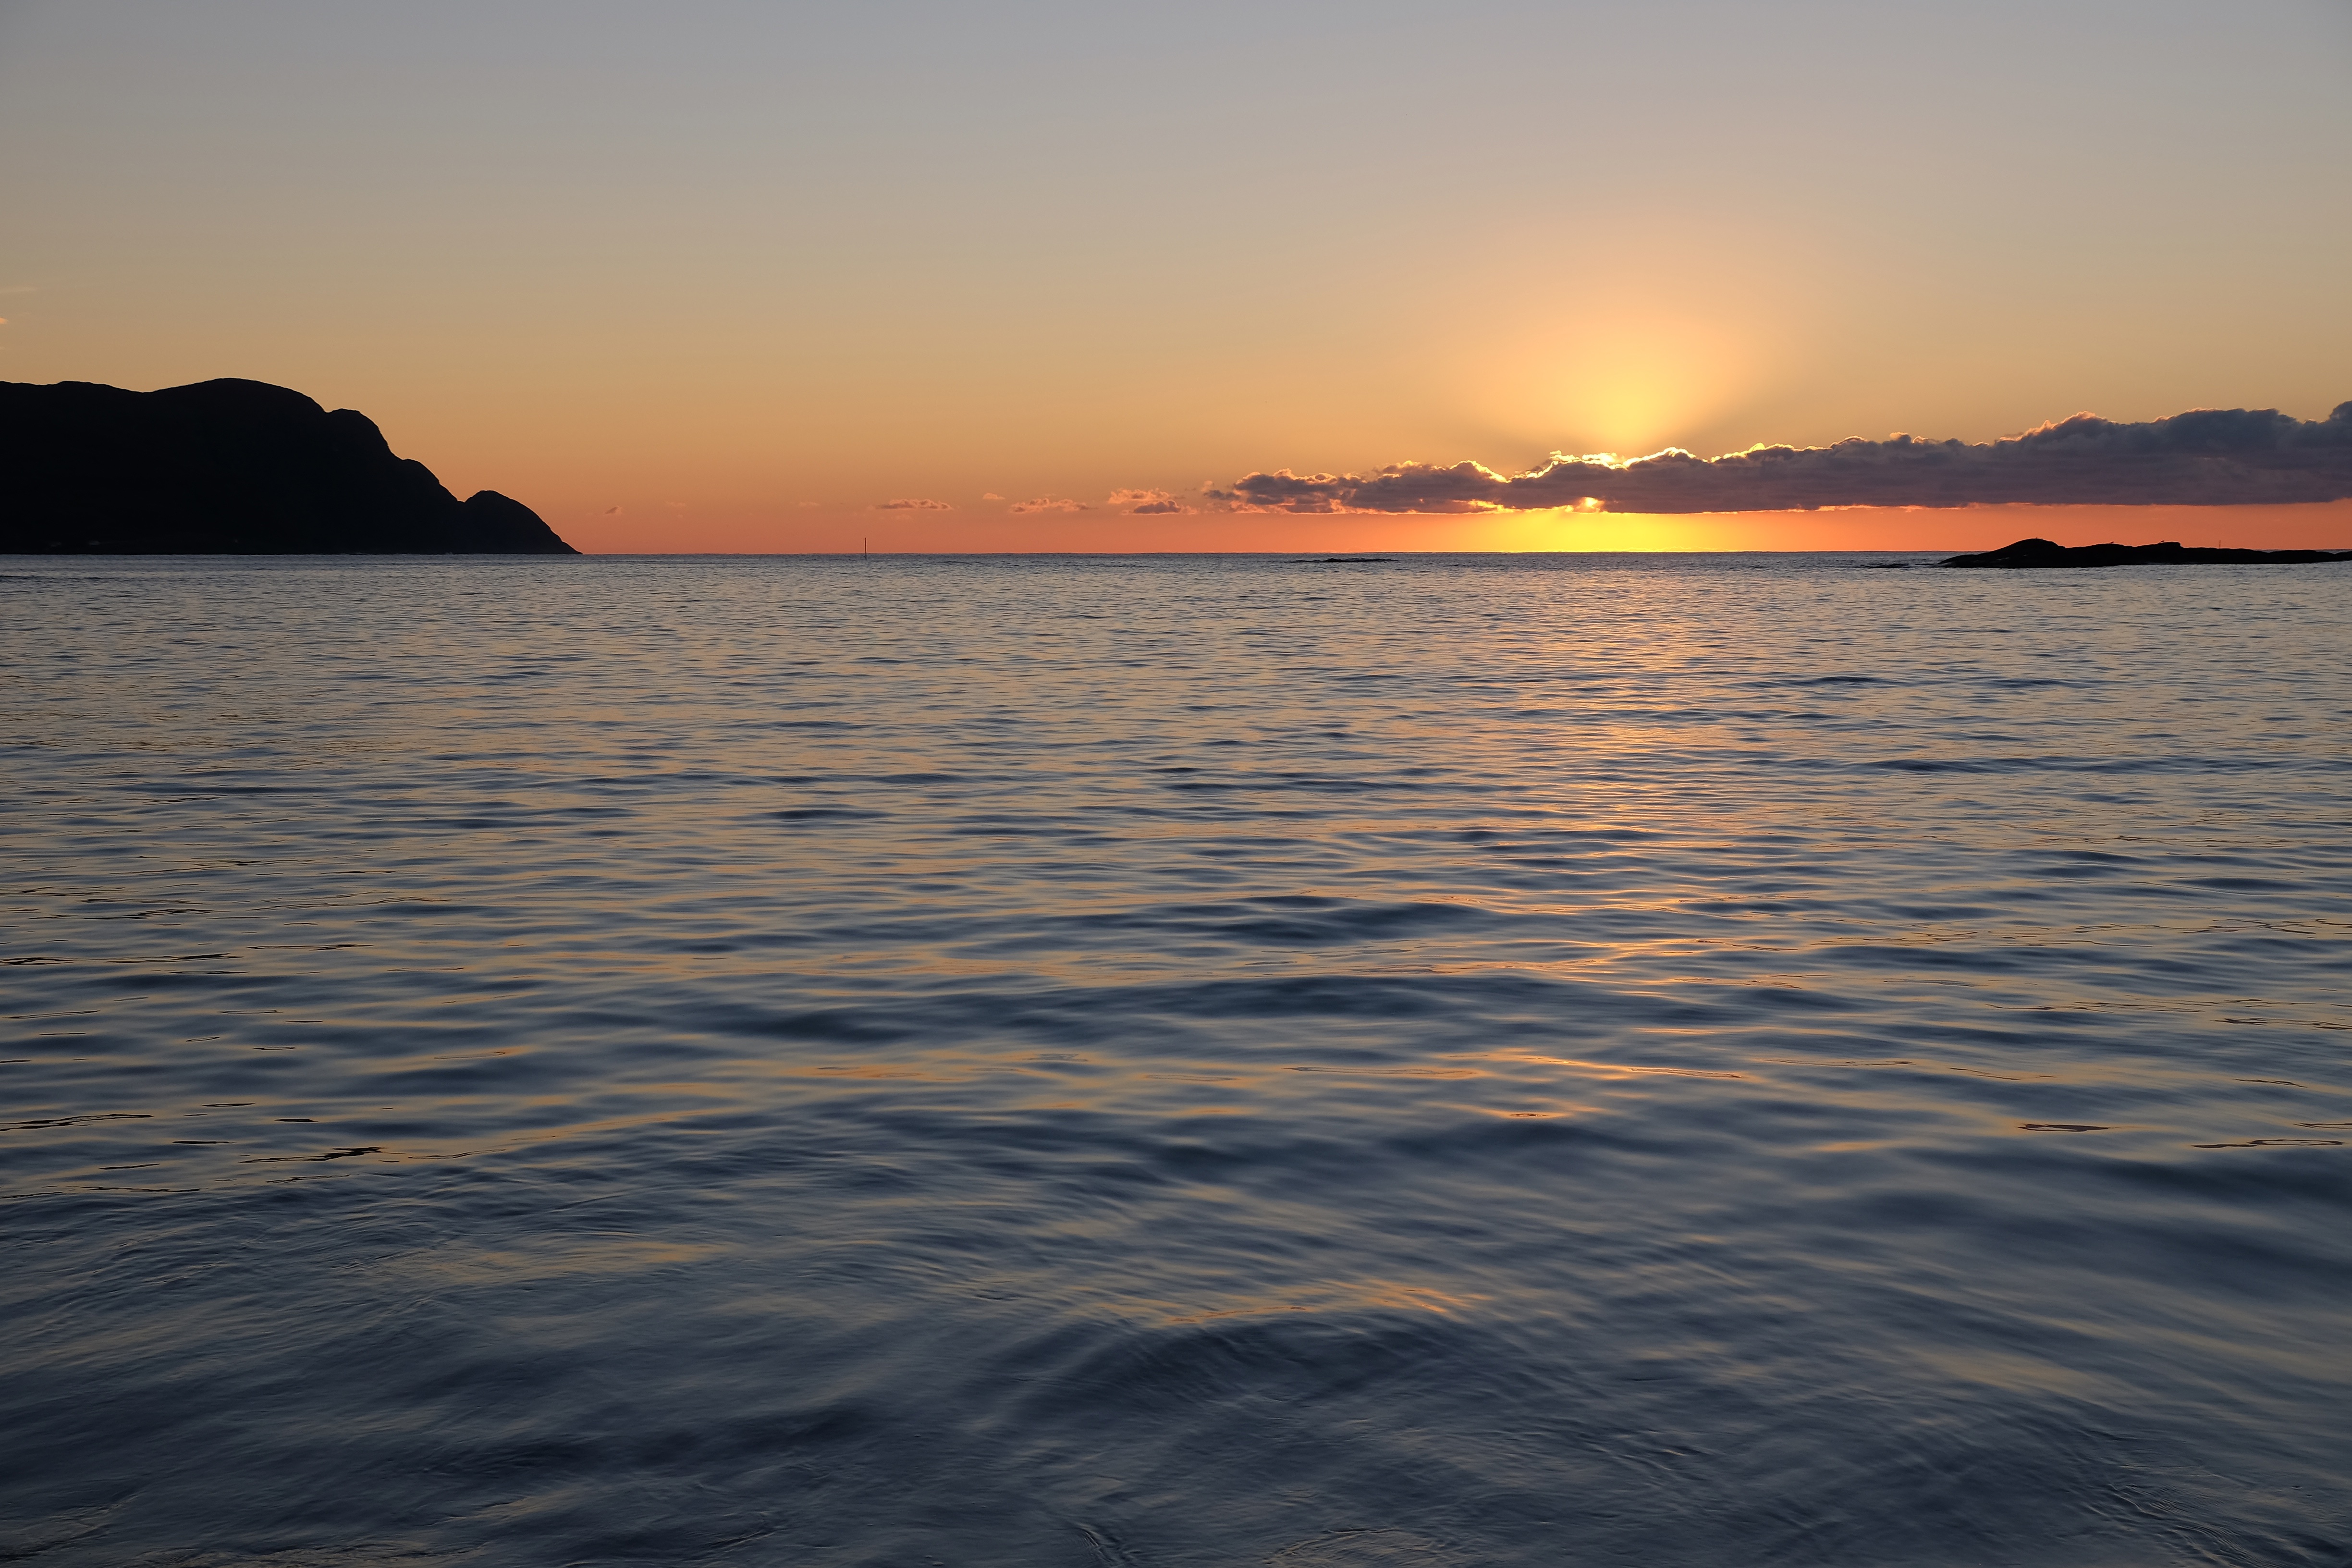
beach, sea, coast, ocean, horizon, sunrise, sunset, sunlight, morning, shore, wave, dawn, dusk, evening, reflection, bay, body of water, afterglow, wind wave